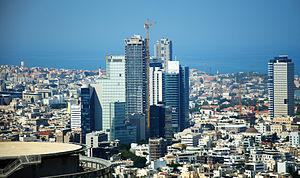
Le boulevard Rothschild est une des artères principales de la ville de Tel Aviv, en Israël.